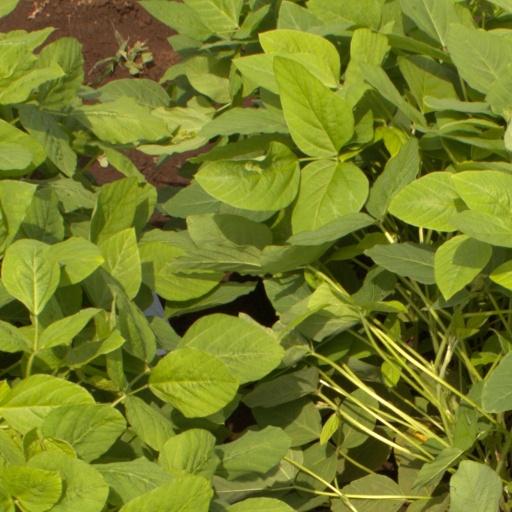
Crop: soybean